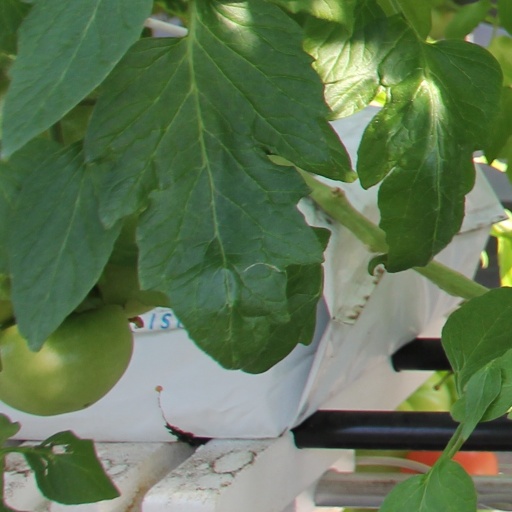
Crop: tomato